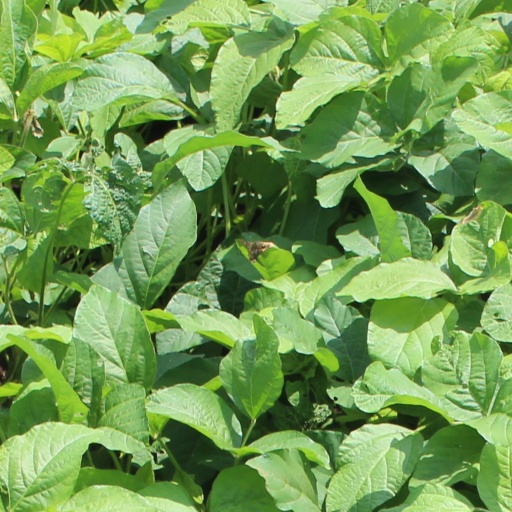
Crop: soybean